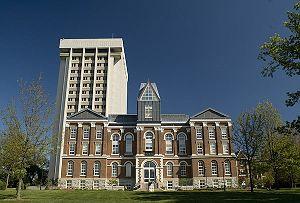
L'université du Kentucky, est une université publique située dans la ville de Lexington, dans l'État du Kentucky. Fondée en 1865 par John Bowman en tant que Collège en mécanique et en Agriculture du Kentucky, l'université est la plus importante du Kentucky en termes d'étudiants et d'enseignants est aussi l'université de recherche de l'état la mieux classée selon U.S. News & World Report.